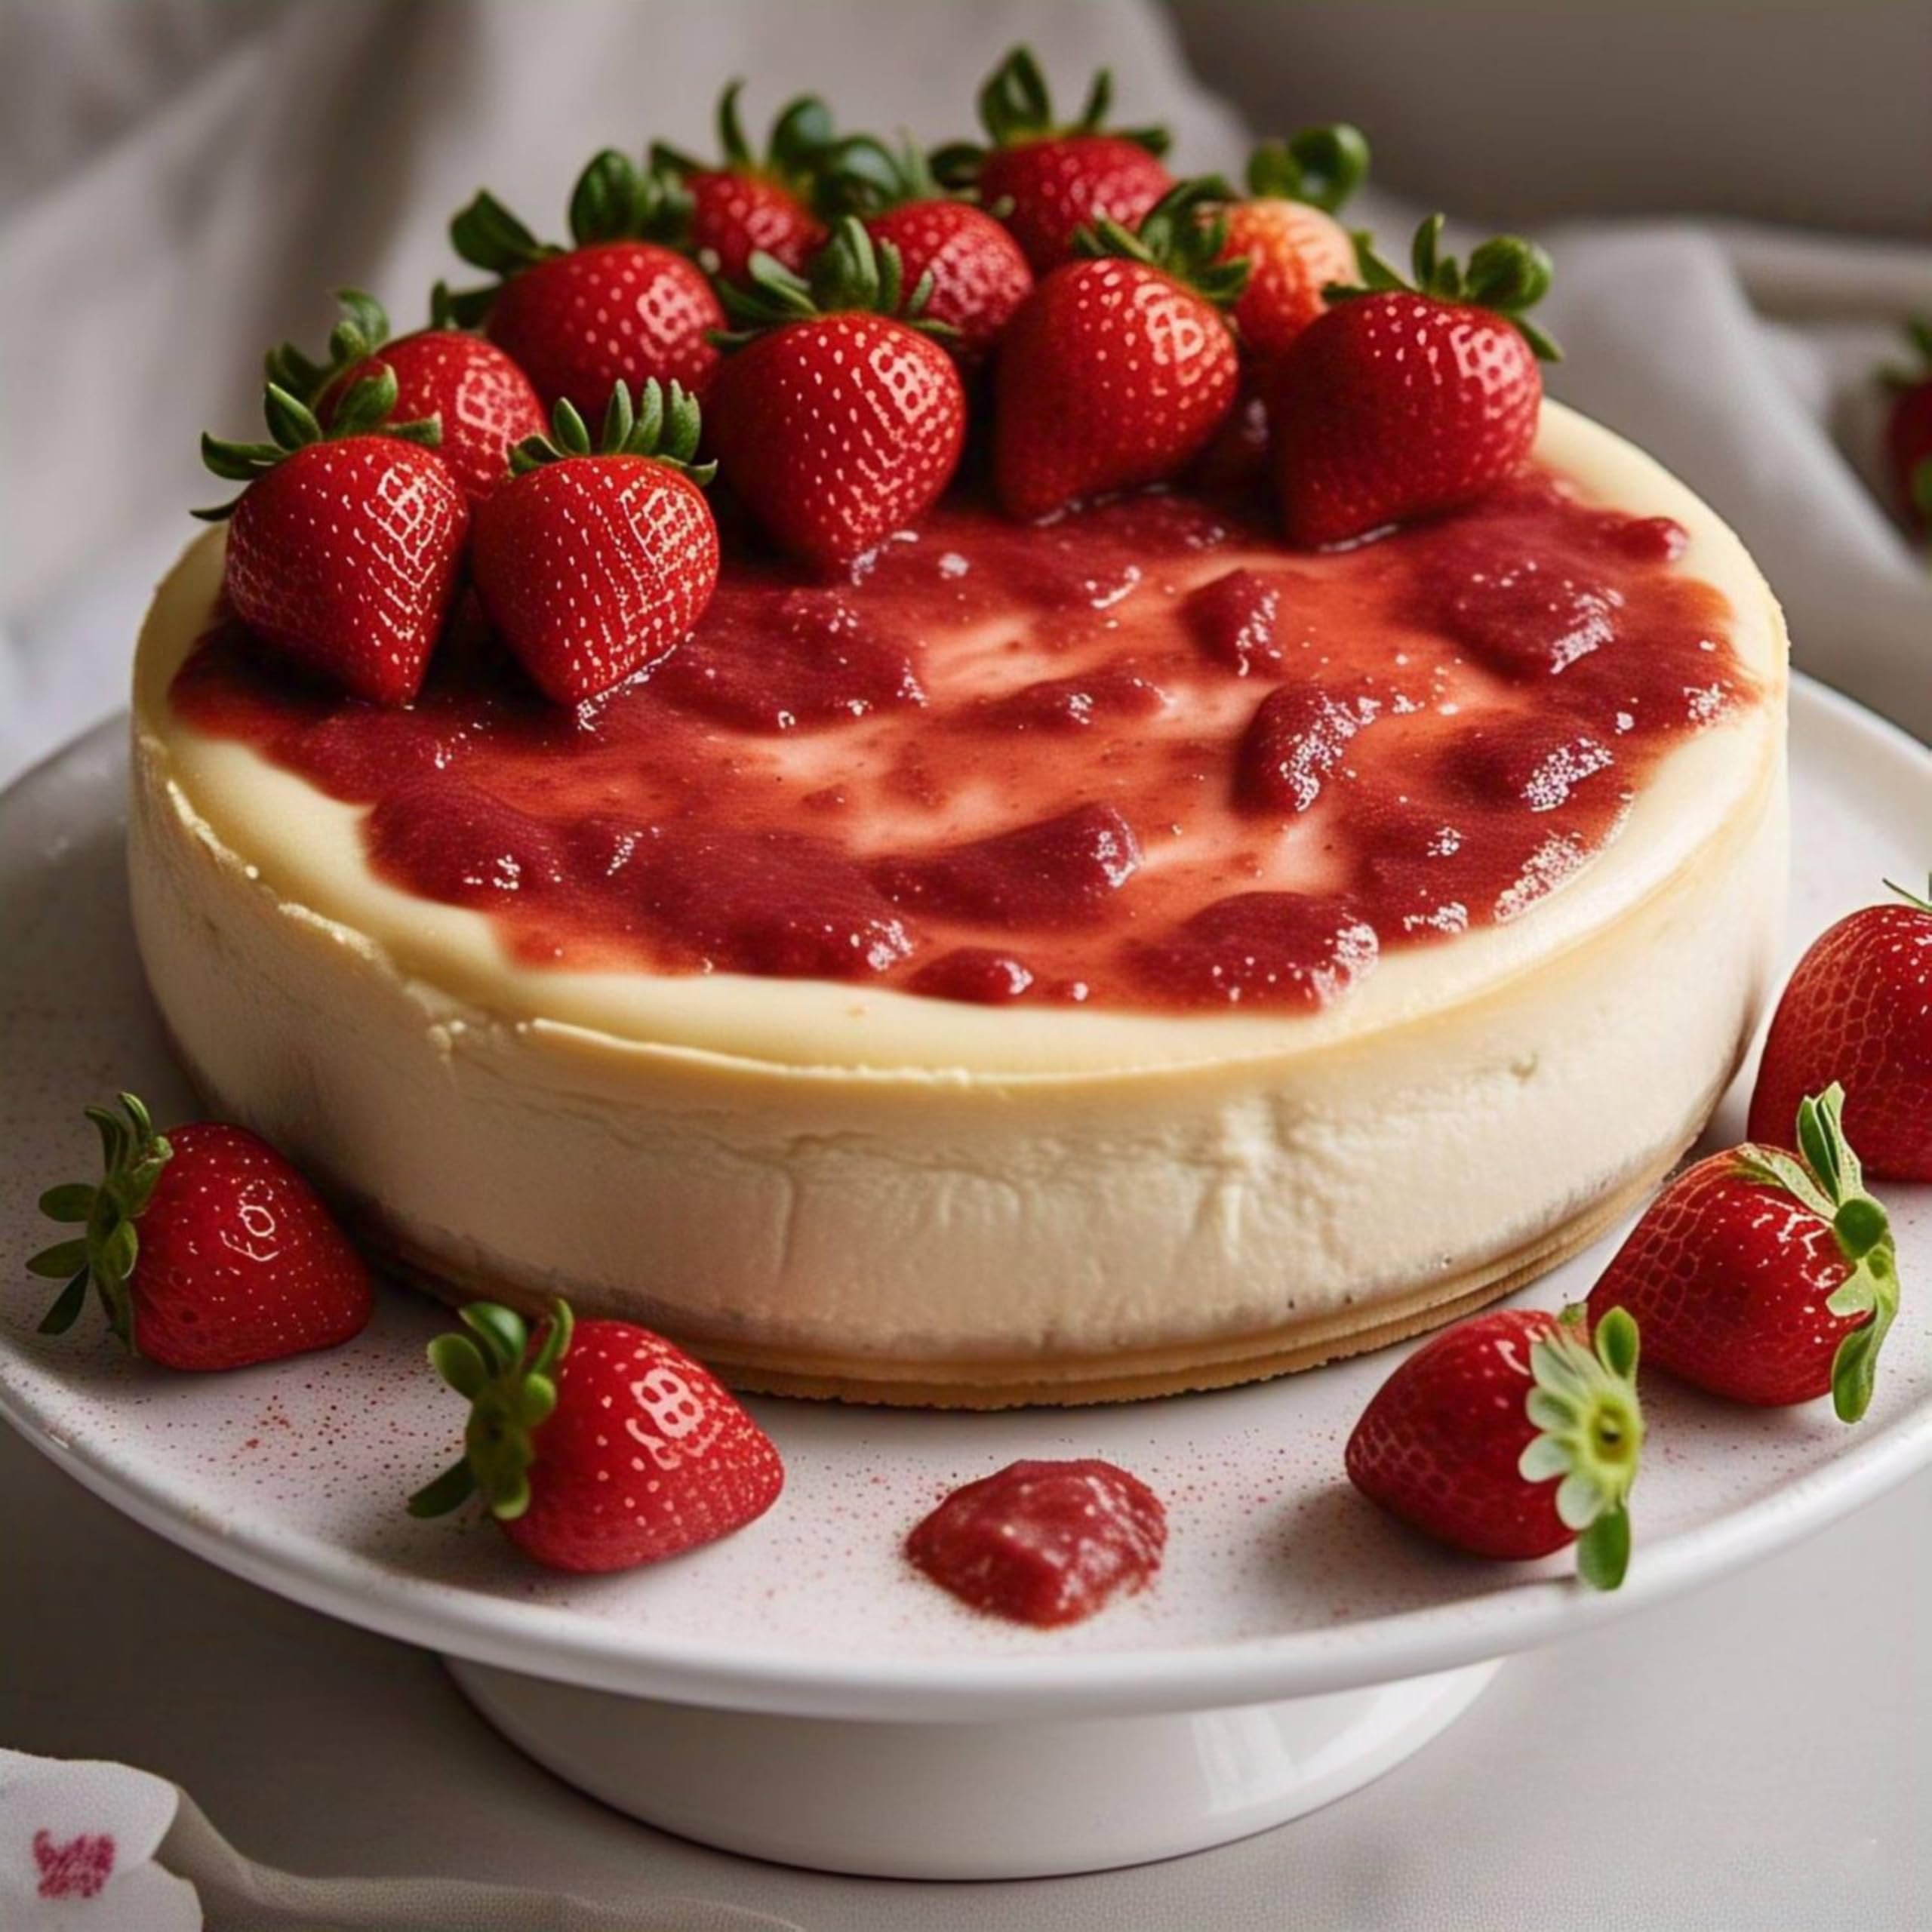
Item Name: Andy Anand Sugar-Free Strawberry Cake 2 lbs - Gourmet, Freshly Made, All-Natural Ingredients, No Preservatives, Diabetic-Friendly Gift Boxed Dessert
Bullet Point 1: FRESHLY MADE DAILY: Enjoy the taste of freshness with every bite of our Sugar Free Strawberry Cake, baked daily to ensure the highest quality and flavor for your indulgence.
Bullet Point 2: DIABETIC FRIENDLY CAKE: Savor the sweetness without worry. Our gourmet cake is perfectly suited for those managing diabetes, offering a delightful treat that doesn't compromise on taste.
Bullet Point 3: GOURMET GIFT BOXED CAKE: Elegantly packaged and ready to impress, this cake makes an exquisite gift for any occasion, combining the luxury of gourmet bakery desserts with the convenience of a thoughtful, ready-made present.
Bullet Point 4: NO PRESERVATIVES CAKE: Indulge in the purity of our cake, free from any artificial preservatives. We commit to delivering a natural, chemical-free experience in every slice.
Bullet Point 5: SUGAR FREE GOURMET CAKE: Crafted for those who seek the pleasure of gourmet desserts without the sugar. Our cake is sweetened with natural alternatives, offering a guilt-free indulgence.
Bullet Point 6: HANDCRAFTED WITH CARE: Each cake is a masterpiece, handcrafted by skilled bakers using traditional methods to create a unique, melt-in-your-mouth texture that's simply irresistible.
Bullet Point 7: NATURALLY SWEETENED: Experience the perfect blend of sweetness without the sugar. Our cakes are sweetened with natural substitutes, ensuring a delightful taste that's both sugar-free and satisfying.
Bullet Point 8: PERFECT FOR ANY CELEBRATION: Whether it's a birthday, anniversary, or just a special day, our Sugar Free Strawberry Cake is the perfect centerpiece, promising a succulent and divine experience for all.
Bullet Point 9: ALL-NATURAL INGREDIENTS: We believe in the goodness of nature. That's why our cakes are made with all-natural ingredients, ensuring a pure, unadulterated taste in every bite.
Bullet Point 10: FRESH STRAWBERRY DELIGHT: Our Sugar Free Strawberry Cake is infused with the fresh, juicy flavor of strawberries, offering a succulent and divine taste that's both refreshing and indulgent.
Product Description: <br><b>**Delicious Bakery Cake for Delivery - Perfect for Birthdays**</br></b> <br>🍰Indulge in the goodness of our whole foods cake bakery, known for its freshly baked goods. Our freshly baked cakes and pastries are crafted with love and ready to eat. Enjoy the convenience of ready-made cakes from our bakery, perfect for any dessert table. Order now to get our delectable bakery cakes delivered and make every moment sweeter!</br> <br>🍰With our cake delivery service, you can enjoy the convenience of getting the best classic cake delivered right to your doorstep. No need to search for "cake near me" when you can have our scrumptious creation sent straight to you. We take pride in ensuring that our cakes arrive fresh and in perfect condition.</br> <br>🍰Thanks for Helping Children</br> <br>As a part of our philanthropic efforts 15% of the sales proceeds are donated to Schools where children are given free education. Over 2 million Dollars have already been donated.</br> Make a Difference in a Child’s life. !!!
Value: 32.0
Unit: Ounce

Price: 62.84